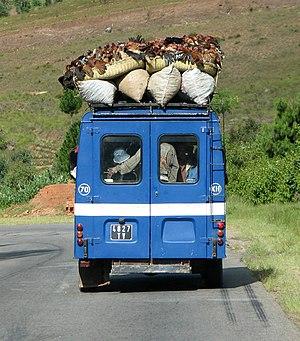
Taxi-brousse transportant passagers et poulets près de Ambatolampy, Madagascar
L'agriculture à Madagascar emploie 80% de la population active et constitue une composante essentielle de l’économie malgache en contribuant à hauteur de 30% au PIB. Les populations rurales pratiquent une agriculture essentiellement vivrière où le riz joue un rôle prépondérant. Il existe toutefois quelques cultures de rente : litchis, vanille, épices, … procurant des recettes d’exportation.
Ambatolampy est un district de Madagascar, situé dans la partie sud-est de la province d'Antananarivo, dans la région de Vakinankaratra.